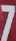
Number: 7